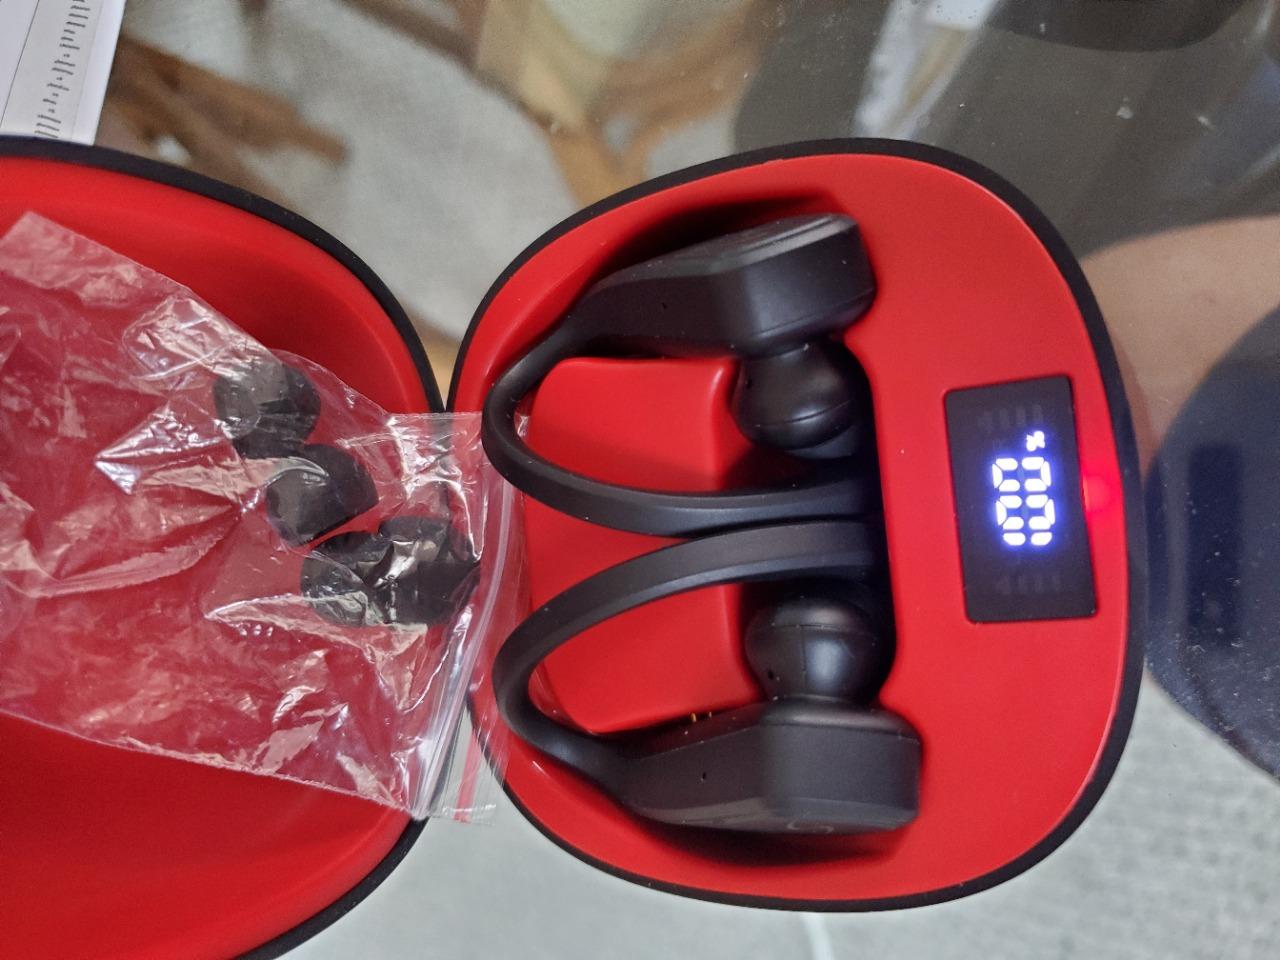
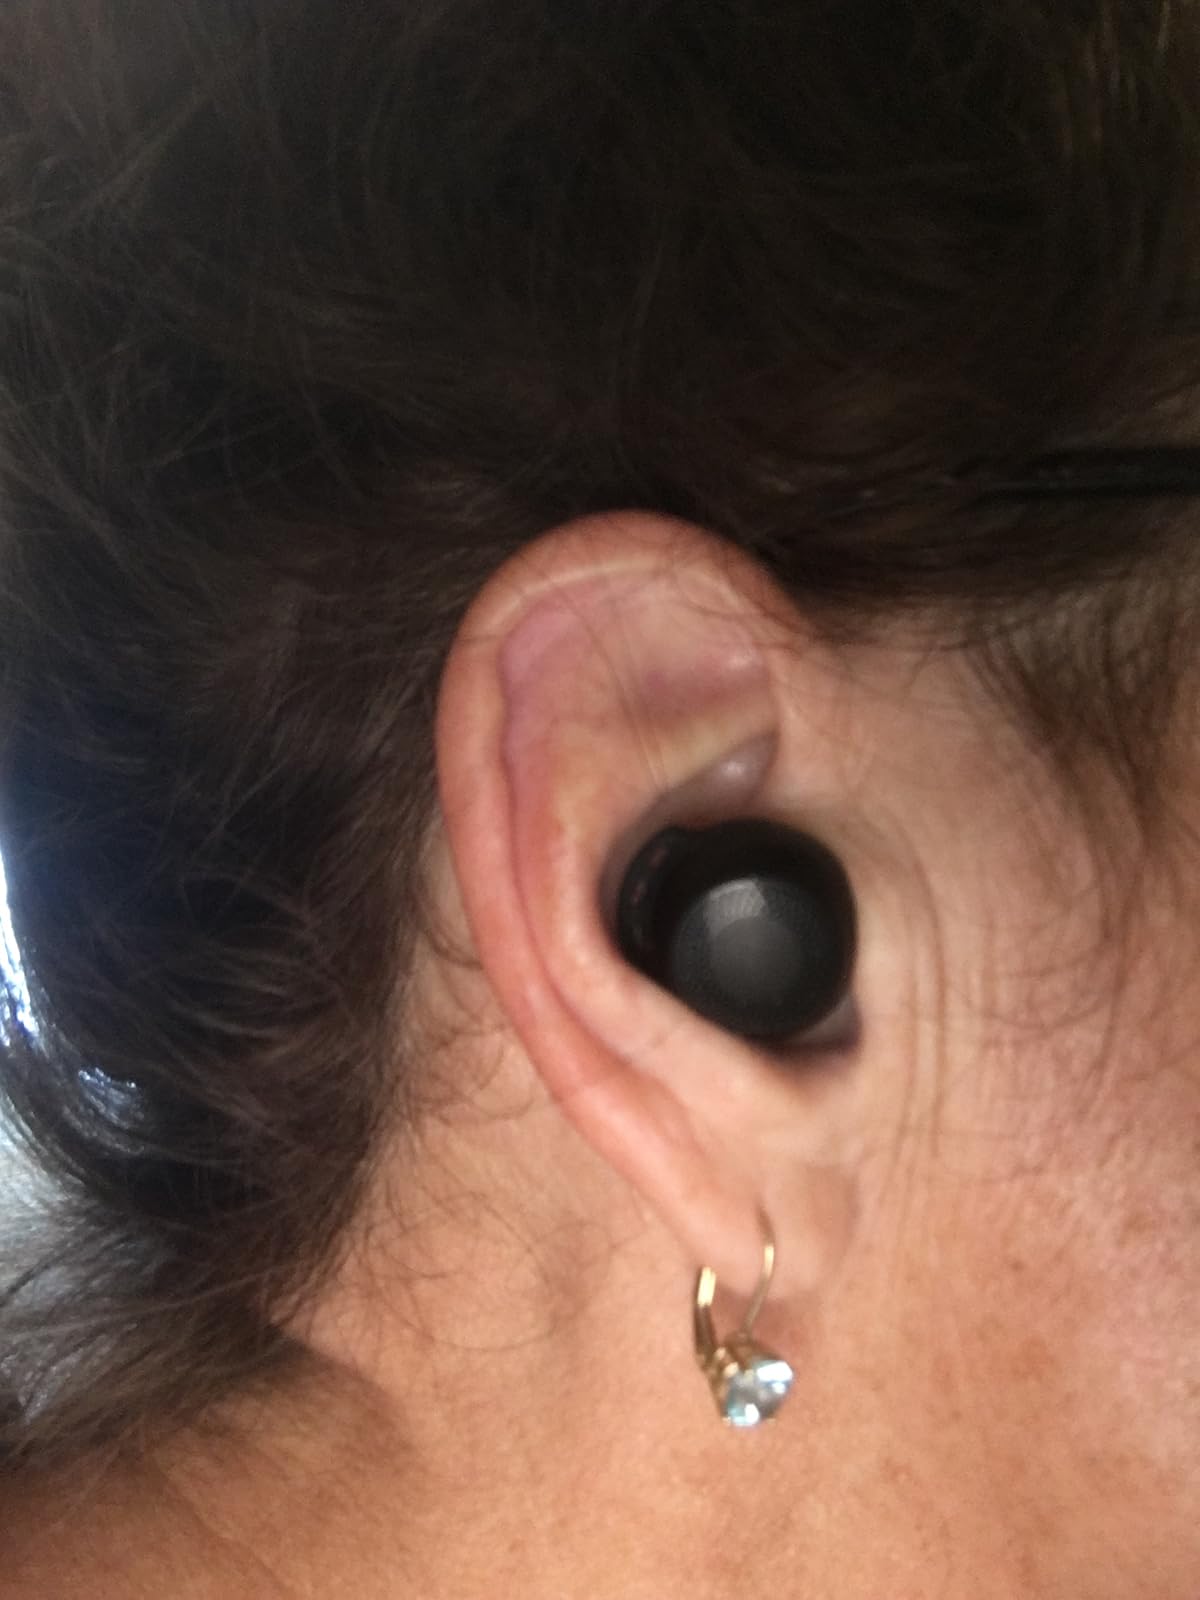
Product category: earbuds
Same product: no